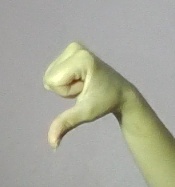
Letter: waw